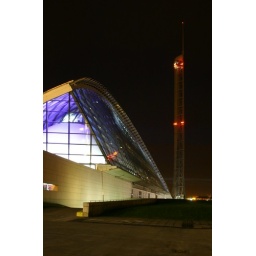
Glasgow Science Centre, with the Glasgow Tower in the background. Slightly over-exposed.The large white building inside the science centre is a planetarium.